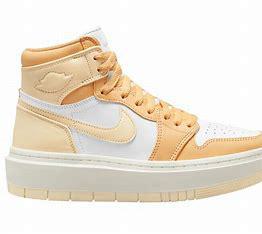
Brand: Jordan
Model: 1 Elevate